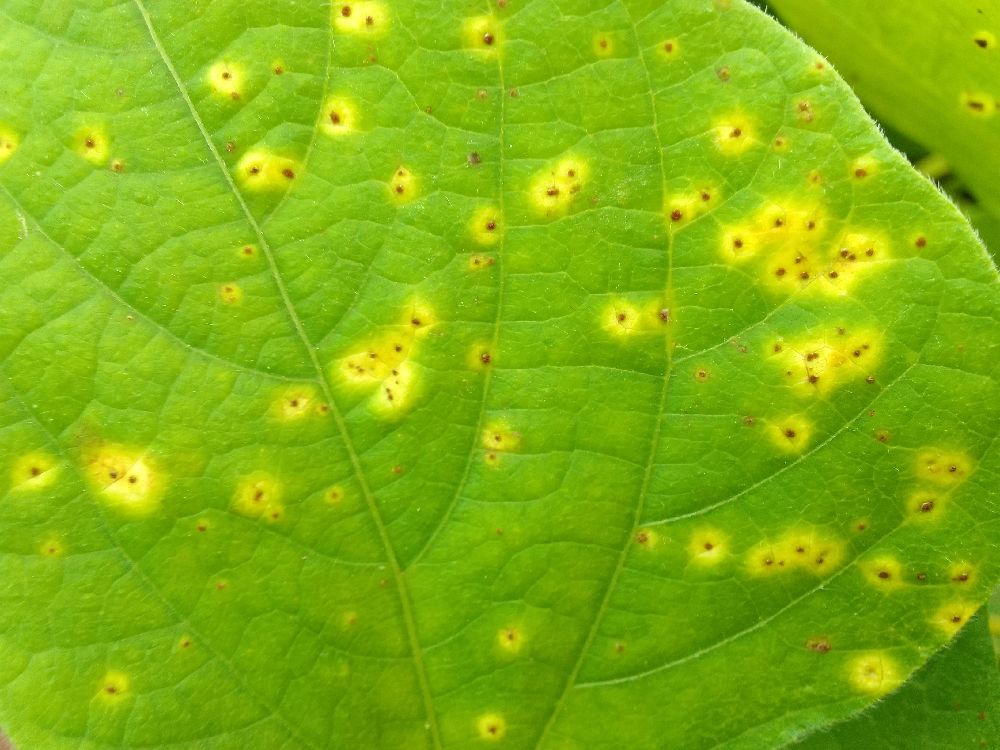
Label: rust